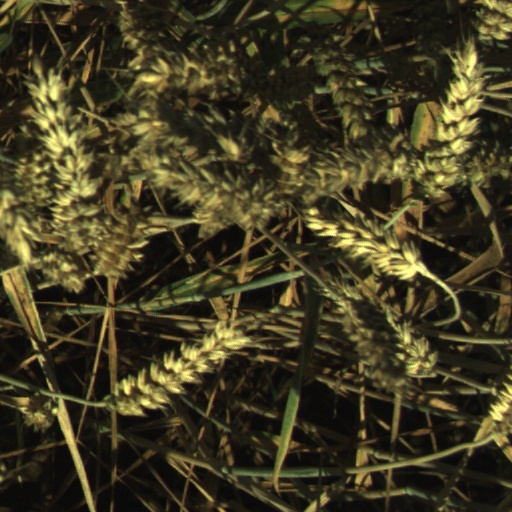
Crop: wheat